German battleship Bismarck

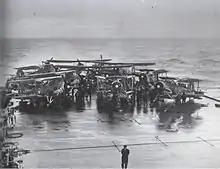
The Swordfish torpedo bombers of the strike force being prepared on the deck of HMS "Victorious"

On 6 March, "Bismarck" received the order to steam to Kiel. On the way, the ship was escorted by several Messerschmitt Bf 109 fighters and a pair of armed merchant vessels, along with an icebreaker. At 08:45 on 8 March, "Bismarck" briefly ran aground on the southern shore of the Kiel Canal; she was freed within an hour. The ship reached Kiel the following day, where her crew stocked ammunition, fuel, and other supplies and applied a coat of dazzle paint to camouflage her. British bombers attacked the harbour without success on 12 March. On 17 March, the old battleship , now used as an icebreaker, escorted "Bismarck" through the ice to Gotenhafen, where the latter continued combat readiness training.